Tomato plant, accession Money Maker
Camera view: bottom (45 deg); turntable rotation: 120 degrees
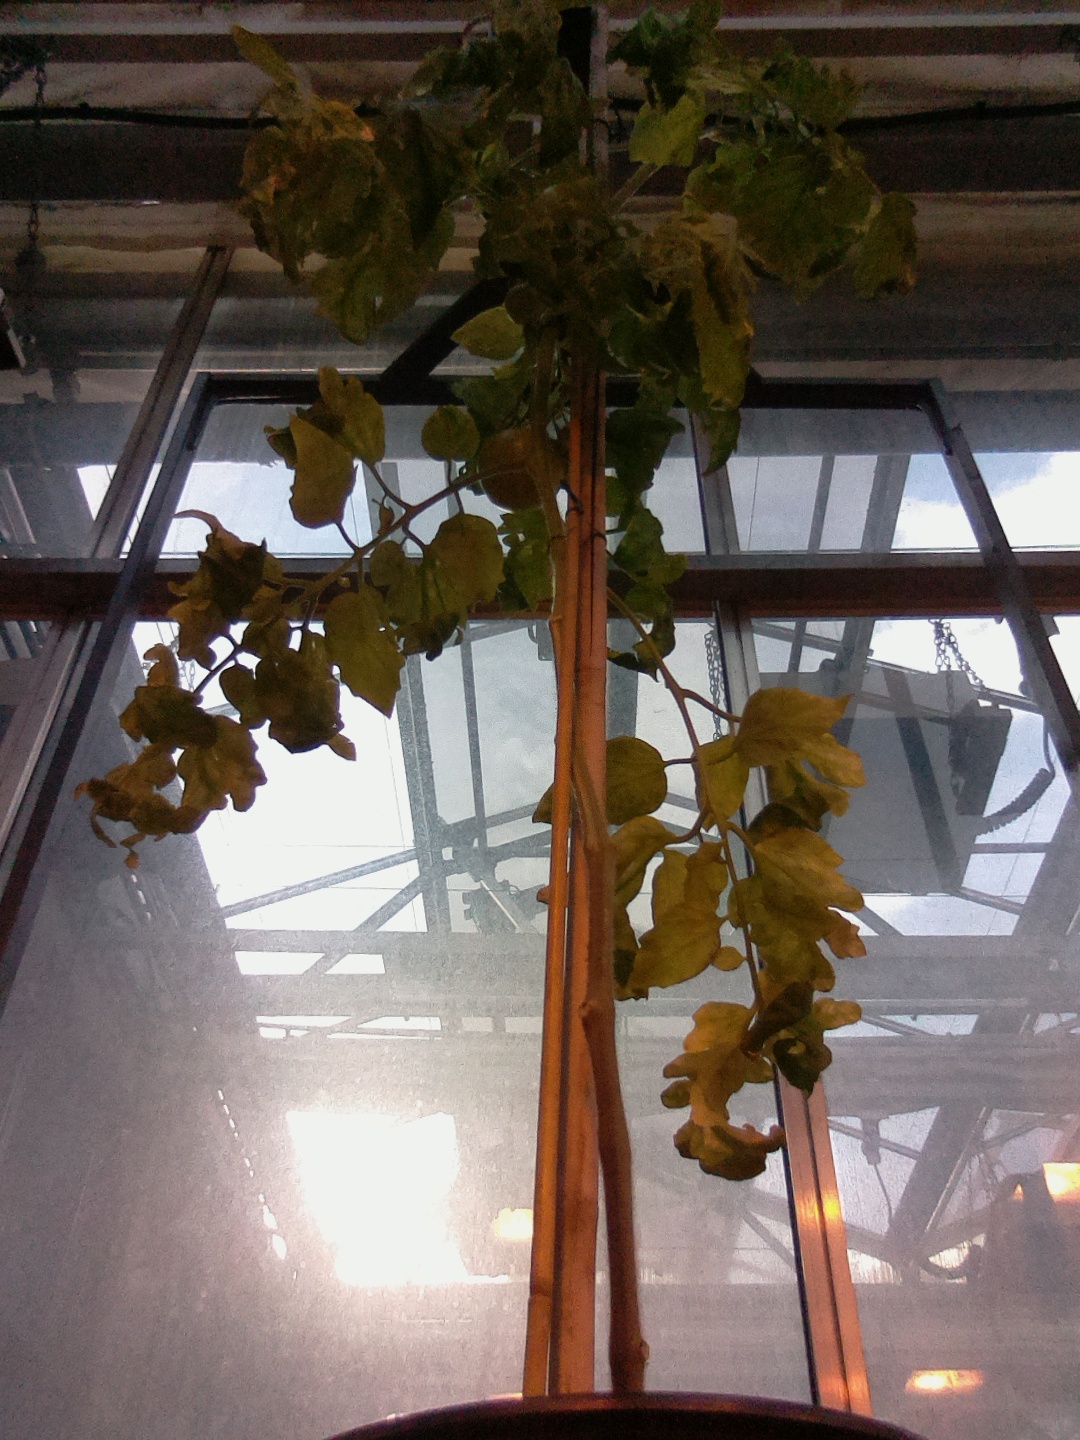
BBCH growth stage 79: 90% -100% of final fruit size